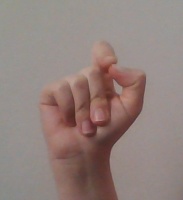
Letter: fa